Pep Deininger

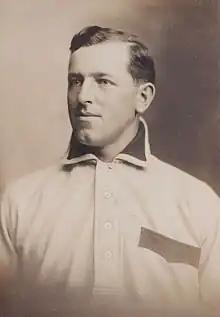
Deininger in 1912

Otto Charles "Pep" Deininger (October 10, 1877 – September 25, 1950) was a German center fielder in Major League Baseball who played for two different teams between and . Listed at 5' ", 180 lb., Deininger batted and threw left-handed. He was born in Wasseralfingen, Germany.